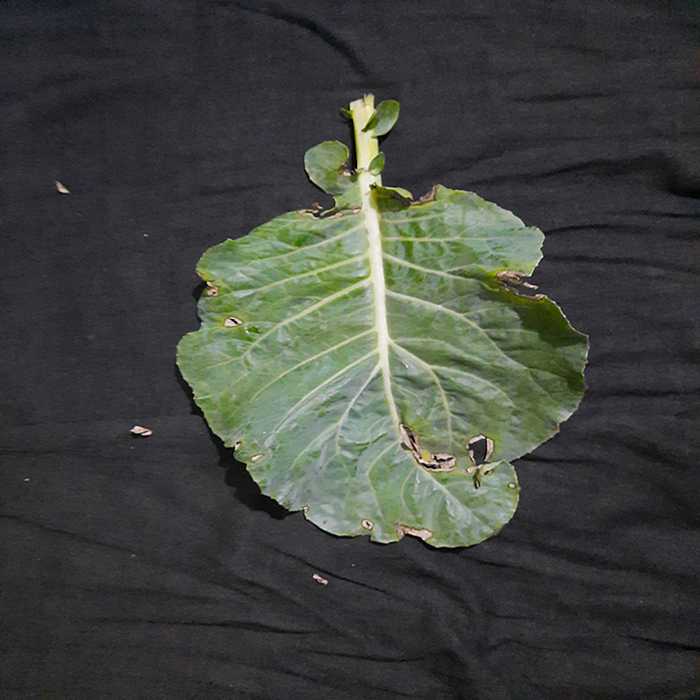
Plant: Cauliflower
Label: Downy mildew